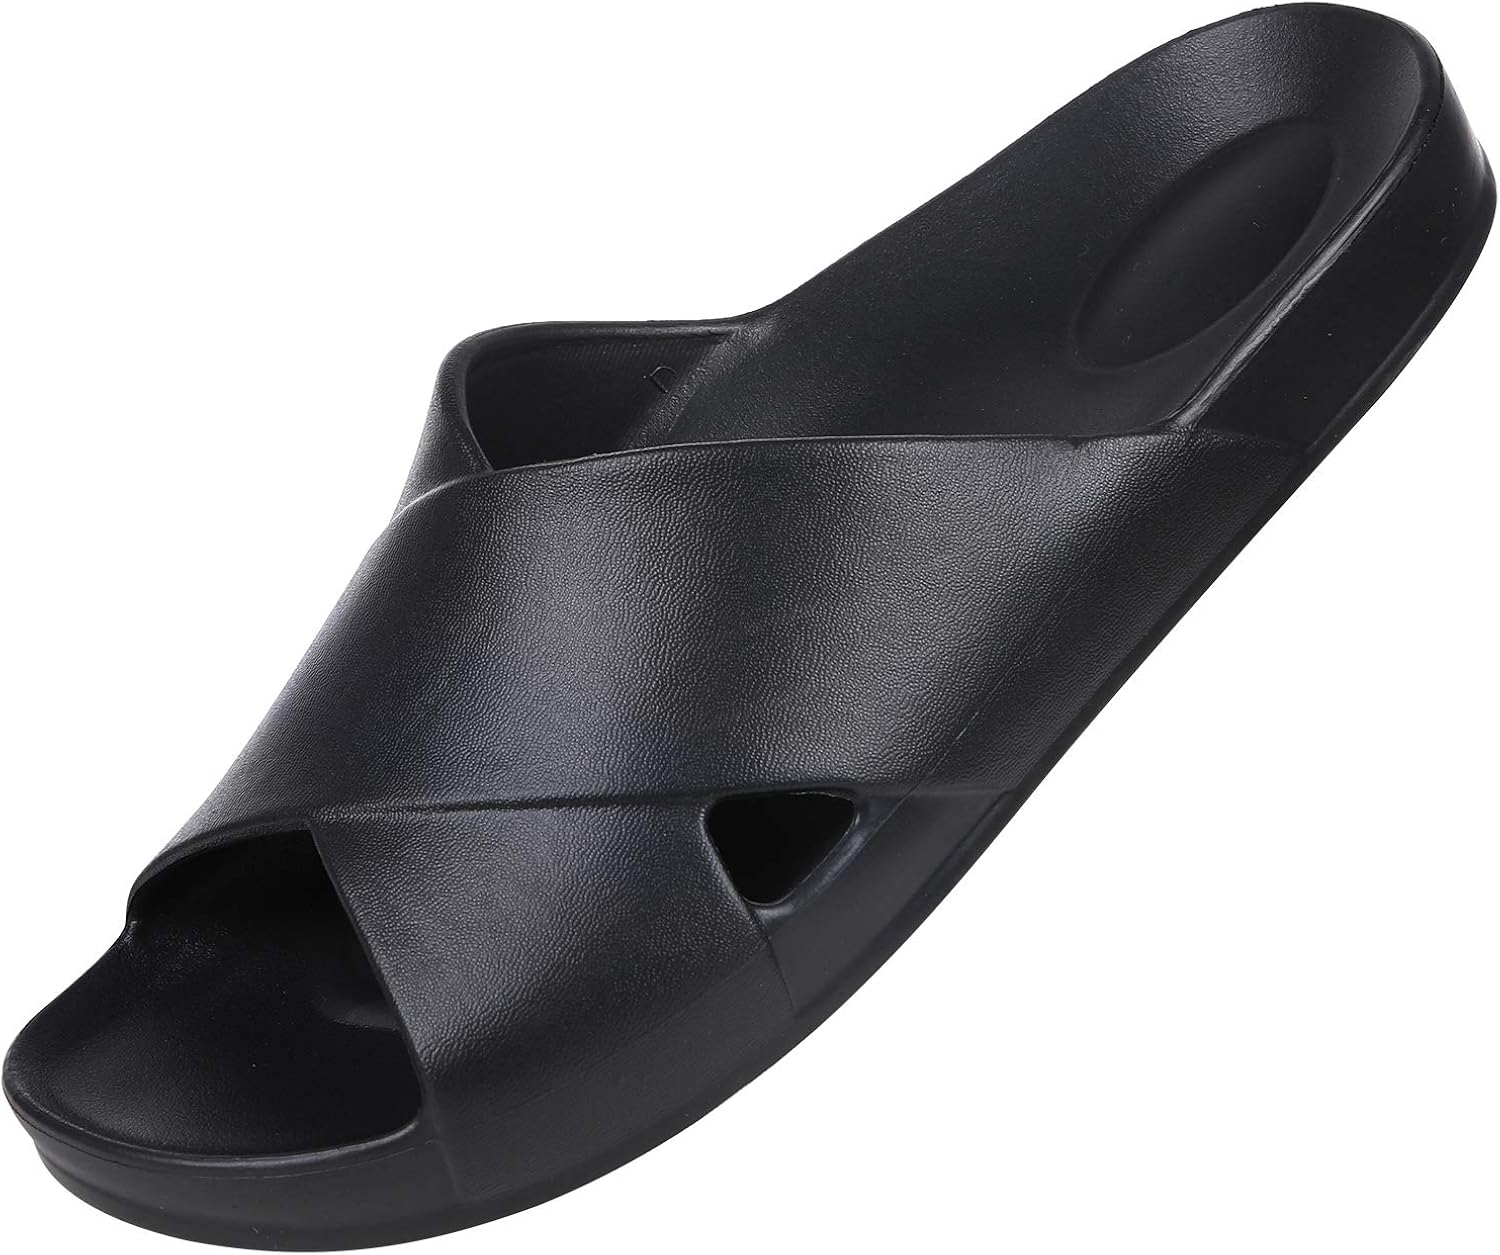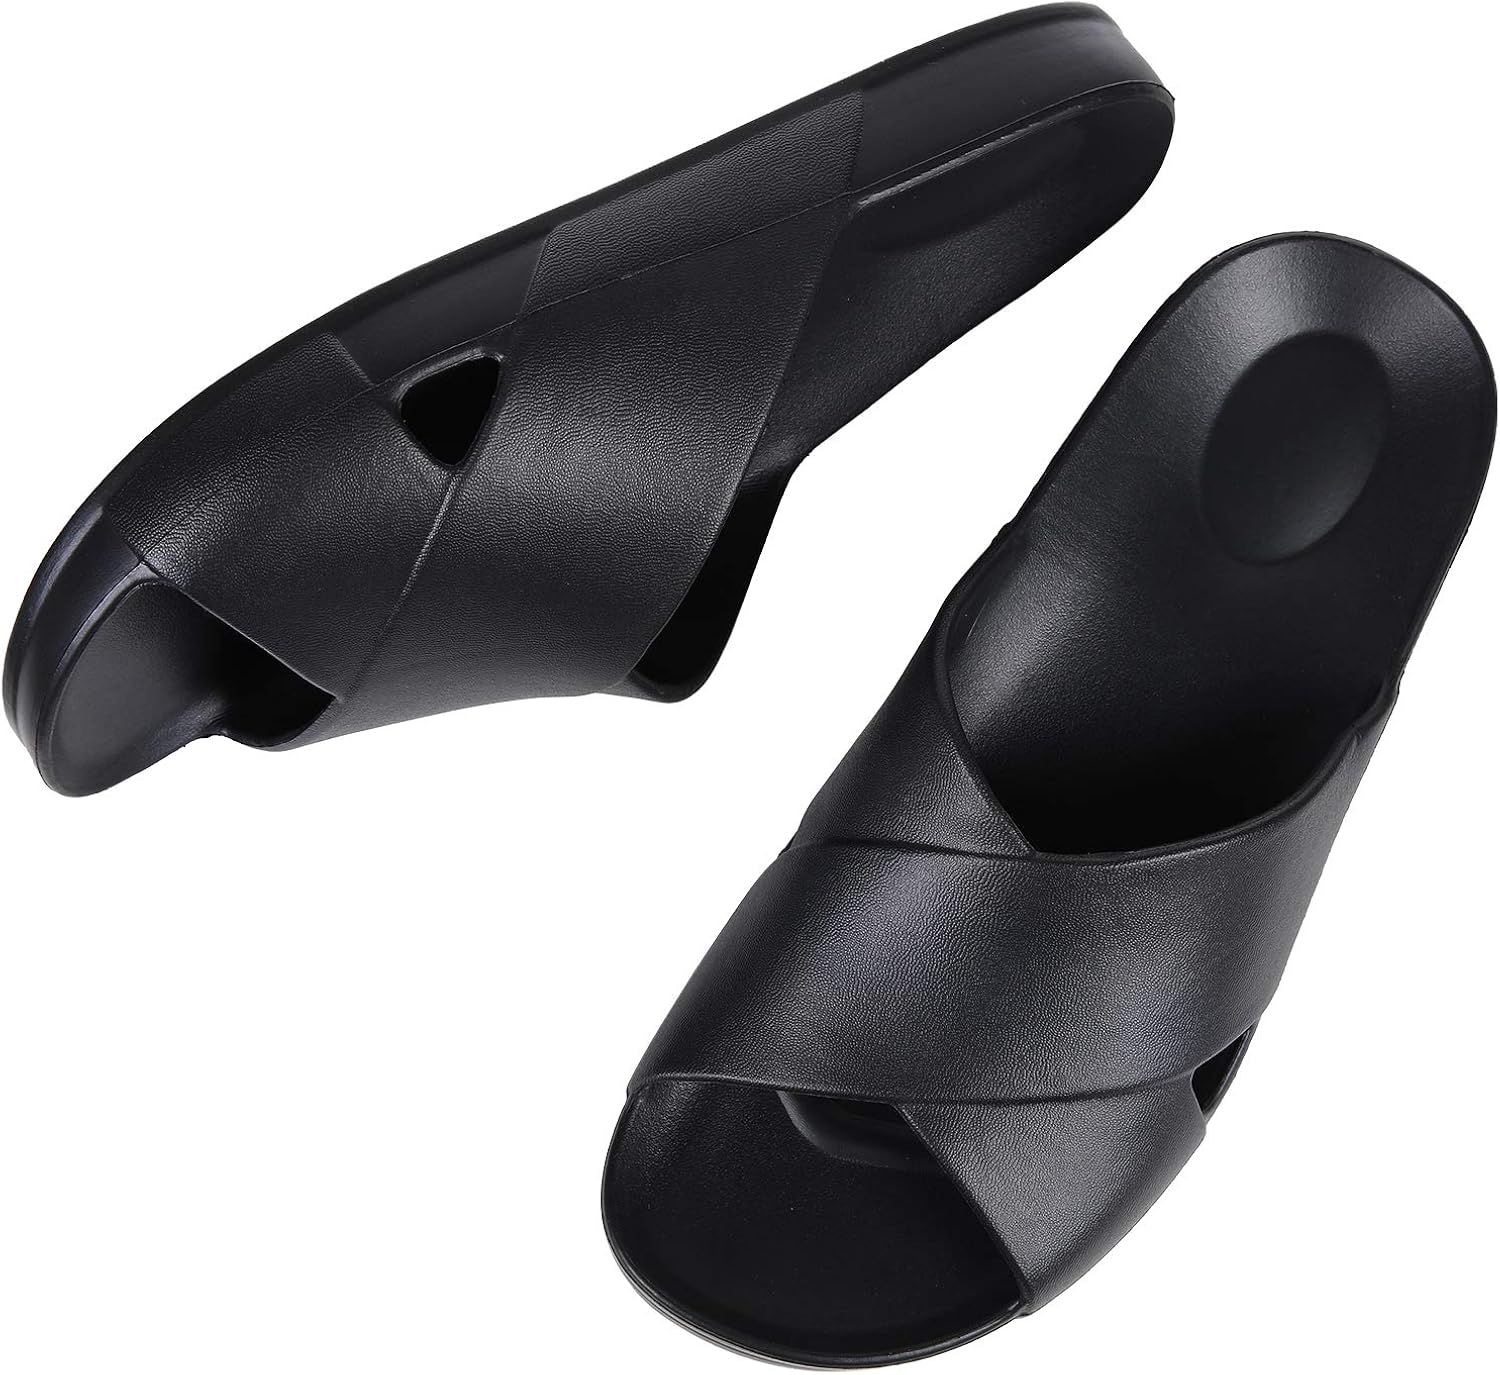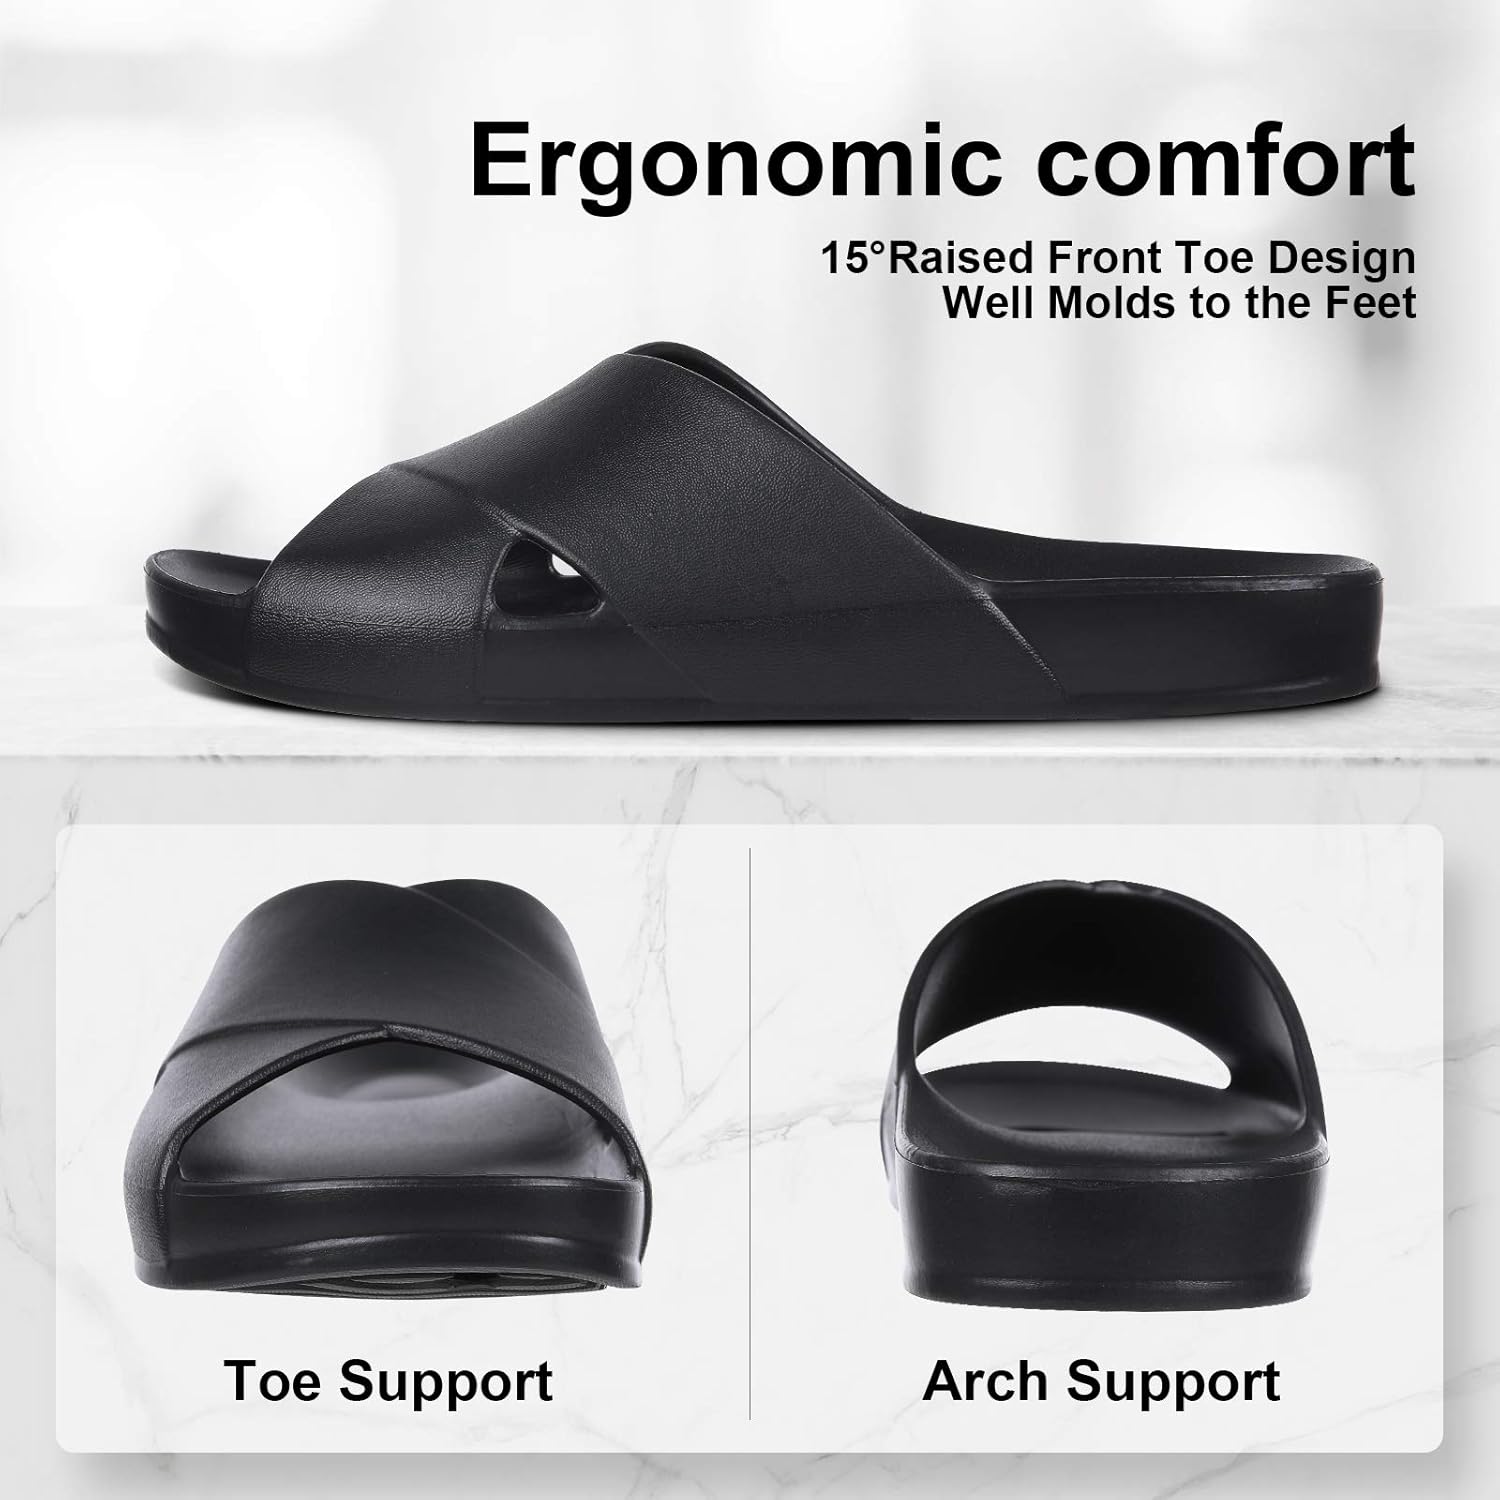
shevalues Cross Band Shower Shoes for Women Arch Support Lightweight EVA Slide Sandals Bath Sippers - Not for Wide Feet Black 40-41
Category: AMAZON FASHION
Cross Band Shower Shoes for Women Arch Support Lightweight EVA Slide Sandals Bath Sippers Supper Soft & Lightweight: Made of High-Elastic EVA, these cross band shower sandals are lightweight and squishy for a cloud like cushioning. Orthopedic Foot: These beach slide sandals with Arch Support, Deep Heel Cup & Roomy Toe Box suits to your foot shapes for All Day Comfort. Non Slip: durable EVA sole with wave texture provides excellent traction, gives you a sturdy and secure footing on any slick ground . Odor Free: Keep your feet dry and healthy, stay away from smelly, sweaty feet in summer days. Caution: Avoid leaving the shower sandals where they will be exposed to heat or sun, such as a dishwasher, washing machine, or hot car, as this can cause the shoes to shrink or warp.
Features: Ethylene Vinyl Acetate sole | Heel measures approximately 1" | Supper Soft & Lightweight: made of High-Elastic EVA, these bath slipperss are lightweight and squishy for a cloud like cushioning | Orthopedic Foot: These beach slide sandals with Arch Support, Deep Heel Cup & Roomy Toe Box suits to your foot shapes for All Day Comfort | Anti-Skid Pool Slides: durable EVA sole with wave texture provides excellent traction, gives you a sturdy and secure footing on any slick ground | Odor Free: Keep your feet dry and healthy, stay away from smelly, sweaty feet | Caution: Avoid leaving the shower sandals where they will be exposed to heat or sun, such as a dishwasher, washing machine, or hot car, as this can cause the shoes to shrink or warp